Northbrook Gate

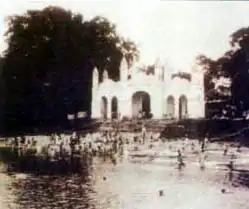
Known as Gateway of Assam. The photograph was taken in early 20th century

The Northbrook Gate, was constructed to welcome British viceroy Lord Northbrook who visited Guwahati in 1874. The gate was built near Sukreswar Ghat where the viceroy anchored his ship. It is the only monument of its kind in this part of Assam and the lone surviving brick architecture from colonial times. For the last 140 years, it has remained a silent spectator of many developments of Guwahati.